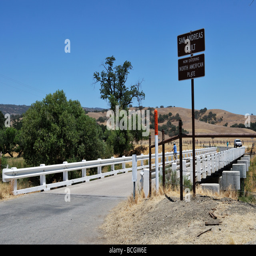
this bridge , crosses geographical feature .